Roman temple of Bziza

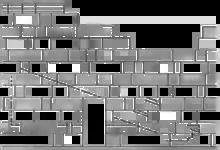
Architectural black on white sketch of a wall missing some stones, with a door at the center and carving marks on the wall surface.

In 1838, French orientalist painters Antoine-Alphonse Montfort and visited and painted the temple ruins. In 1860, French Semitic languages and civilizations expert Ernest Renan visited the temple; he explained that the Toponymy of Bziza as a corruption of the Phoenician "Beth" (or "Beit") Azizo and attributed the town's temple to Azizos. Flemish Jesuit orientalist Henri Lammens, who taught at Beirut's Saint Joseph University at the time, also visited the site in 1894 and took a photograph of the temple ruins. Nineteenth-century paintings and early twentieth-century photographs show the removed chapel remains and the oak tree that took root inside of the temple.